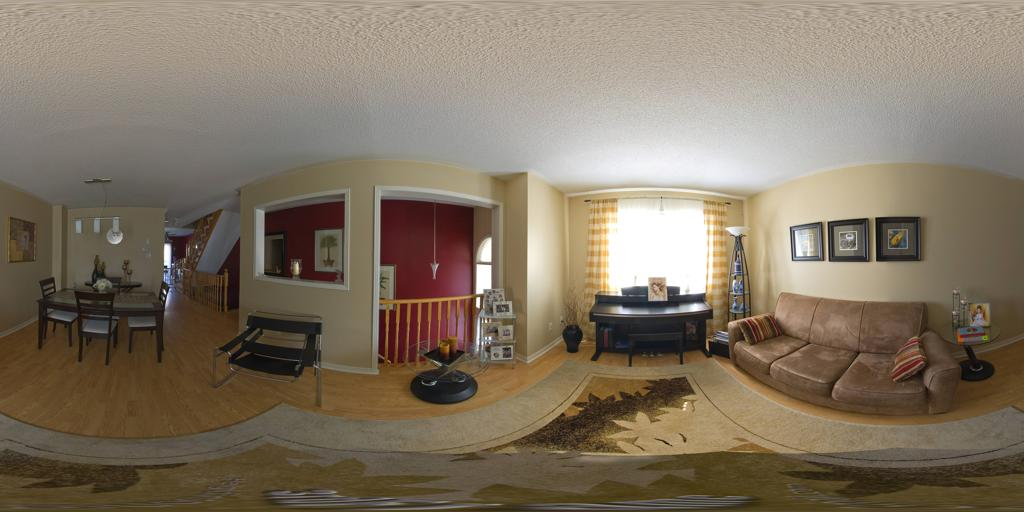
Referred object: Piano in front of the window

Referred object: turn right to find the brown couch

Referred object: the piano opposite the sofa